Betrayer (miniseries)

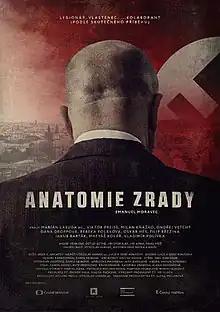
Poster

Betrayer is a 2020 Czech historical television miniseries directed by Biser A. Arichtev. It stars Marián Labuda jr. as Emanuel Moravec. It premiered on 26 April 2020 in Czech Television with second part being released on 3 May 2020. First part was viewed by 813,000 people.